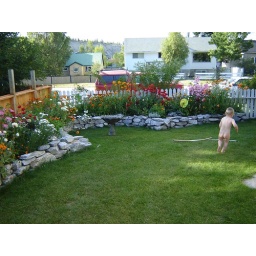
AUGUST - Our new flower bed in bloom